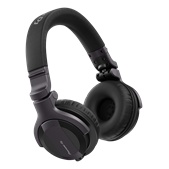
Pioneer DJ HDJ-CUE1 DJ headphones
My Style, My Cue Start your DJ journey with HDJ-CUE1 headphones. These styled DJ headphones are built on DNA from our pro models but are available at a much more modest price. While these entry-level cans are our most affordable pair yet, they match many of the feature and quality benchmarks set by our professional headphones range. Choose the HDJ-CUE1 for a pro look and feel, rich sound, compact and flexible design, and high-quality finish. Enjoy specialist sound tuning inherited from the pro-level HDJ-X5 ; perfectly hear low frequencies in the bass and kick drums so you can mix precisely and know exactly what your friends will hear when you drop the next track. If you’re interested in wireless headphones, check out the HDJ-CUE1 Bluetooth models . Including all the same features plus Bluetooth technology that enables you listen and play on the go, they’re available in a range of colors to match your individual style. High-quality sound Hear the full richness of your music when DJing or just listening to a favorite track. Dynamic drivers enable you to feel the bass and hear mids and high-end sounds with crystal clarity, helping you to mix with pin-point precision. Built to last Each HDJ-CUE1 model can handle the heavy stress that DJing places on headphones. All moving parts have passed our strict-in house durability tests and extra-strong metal sliders in the headband bring added reliability. Comfortable pro-style design With ear cups that turn a full 90 degrees and a flexible, cushioned headband, you can comfortably monitor your mix your way. Listen with one ear while the other cup rests on the back of your head, or while your headphones are draped around your neck. Customizable look Personalize your look and express yourself by switching out the cable and earpads for one of 5 brightly colored replacements. Our separately sold HC-CP08 accessory pack is available in orange, yellow, green, blue, and pink.
Brand: Pioneer DJ
Category: Electronics > Audio > Audio Components > Headphones & Headsets > Headphones > DJ Headphones